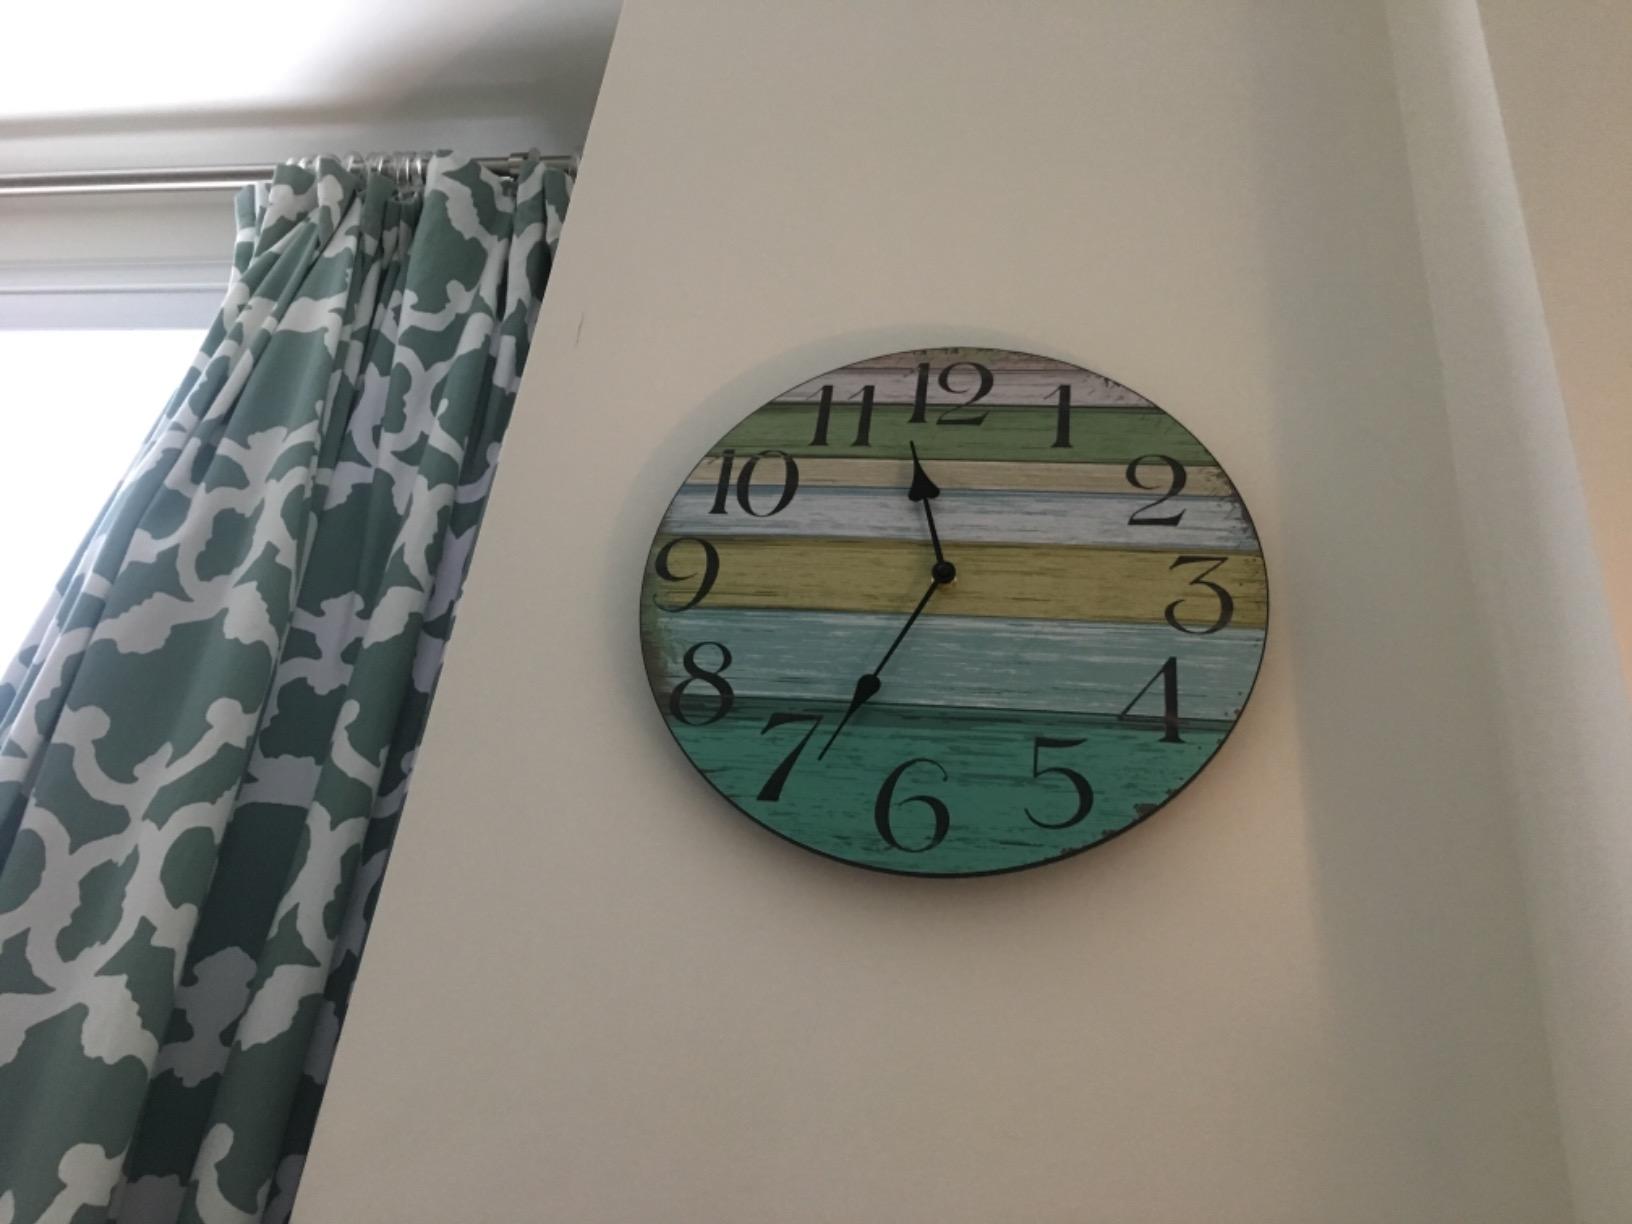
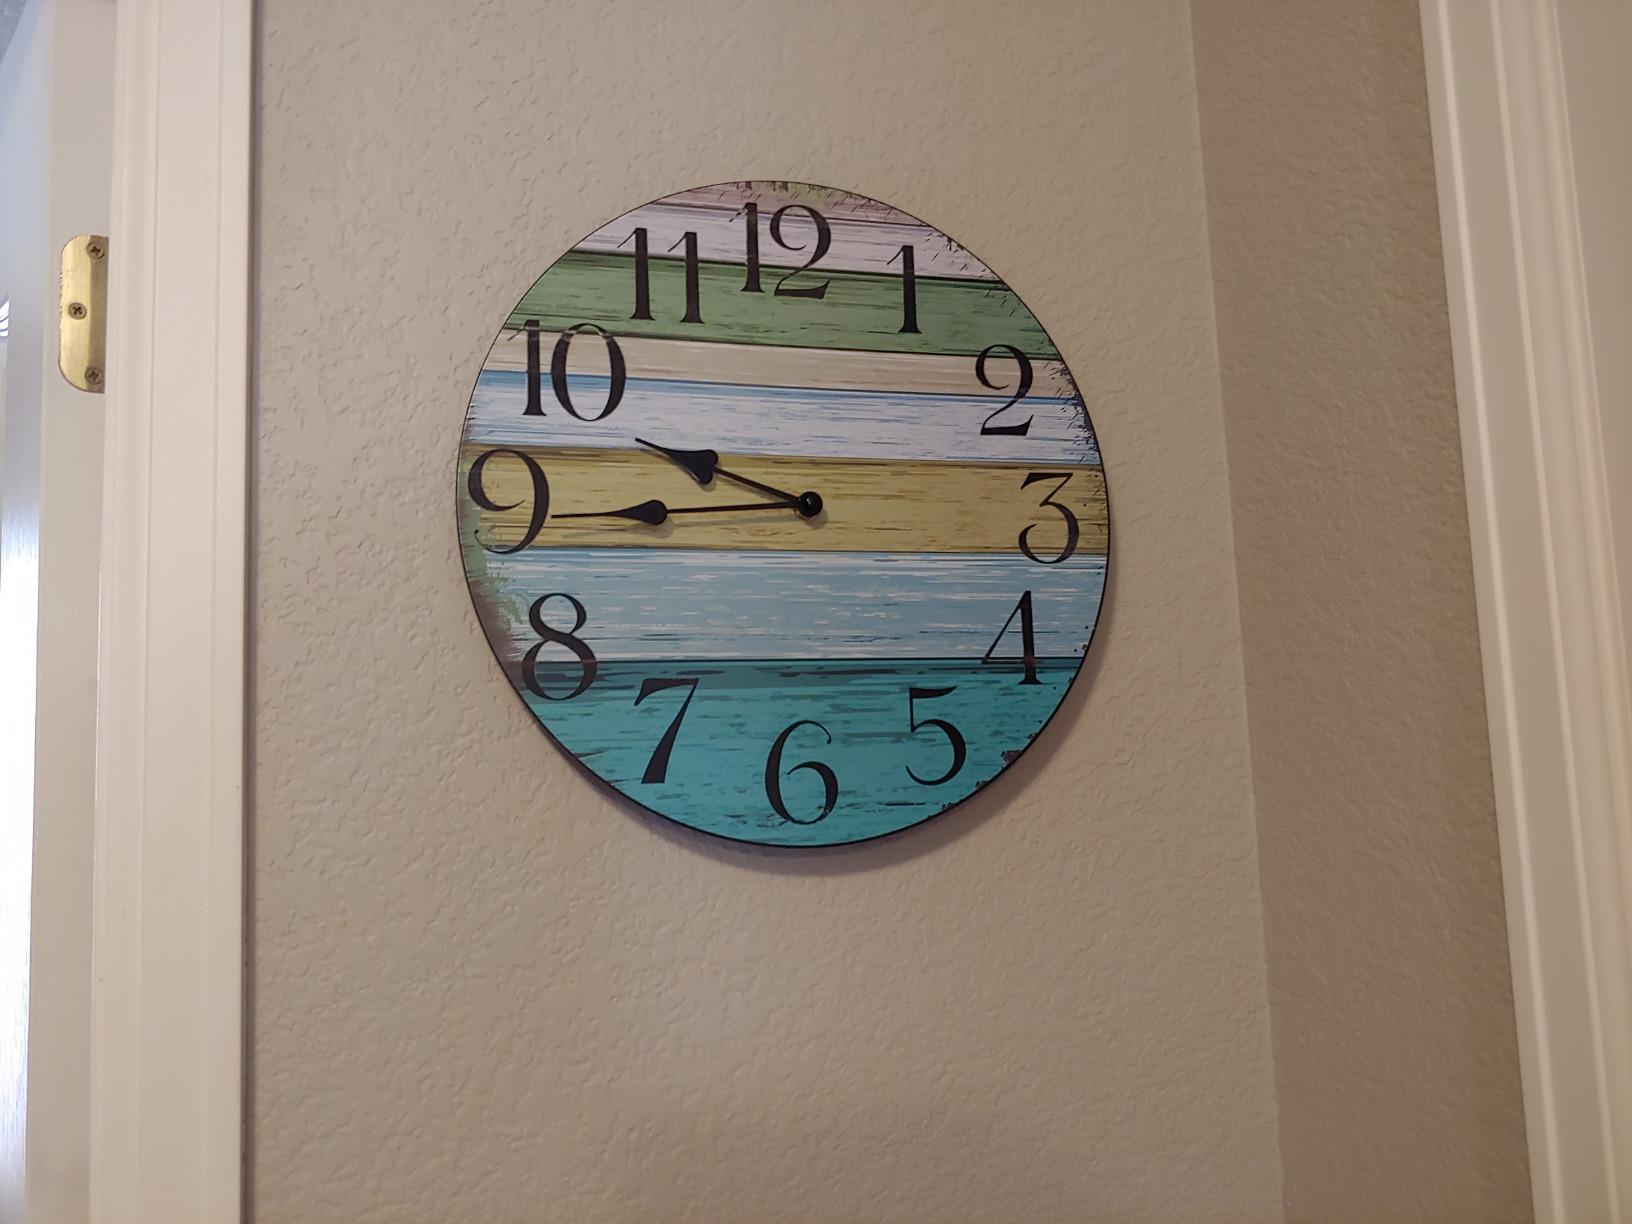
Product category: clock
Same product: yes